Antithrombin

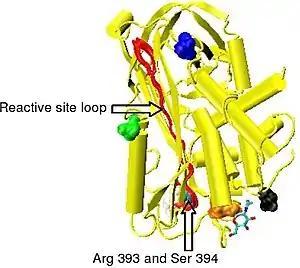

Antithrombin has a half-life in blood plasma of around 3 days.